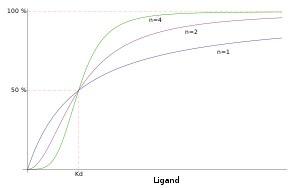
La coopérativité est un phénomène caractérisant des systèmes au sein desquels des éléments identiques ou quasi-identiques agissent de manière dépendante les uns avec les autres, par rapport à un système standard hypothétiquement sans interaction et où les éléments individuels agiraient indépendamment les uns des autres.